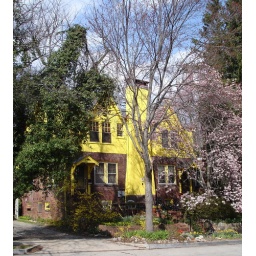
A yellow house on Porter St. in Cleveland Park.